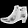
Label: Ankle boot